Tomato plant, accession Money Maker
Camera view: tilt-top (135 deg); turntable rotation: 300 degrees
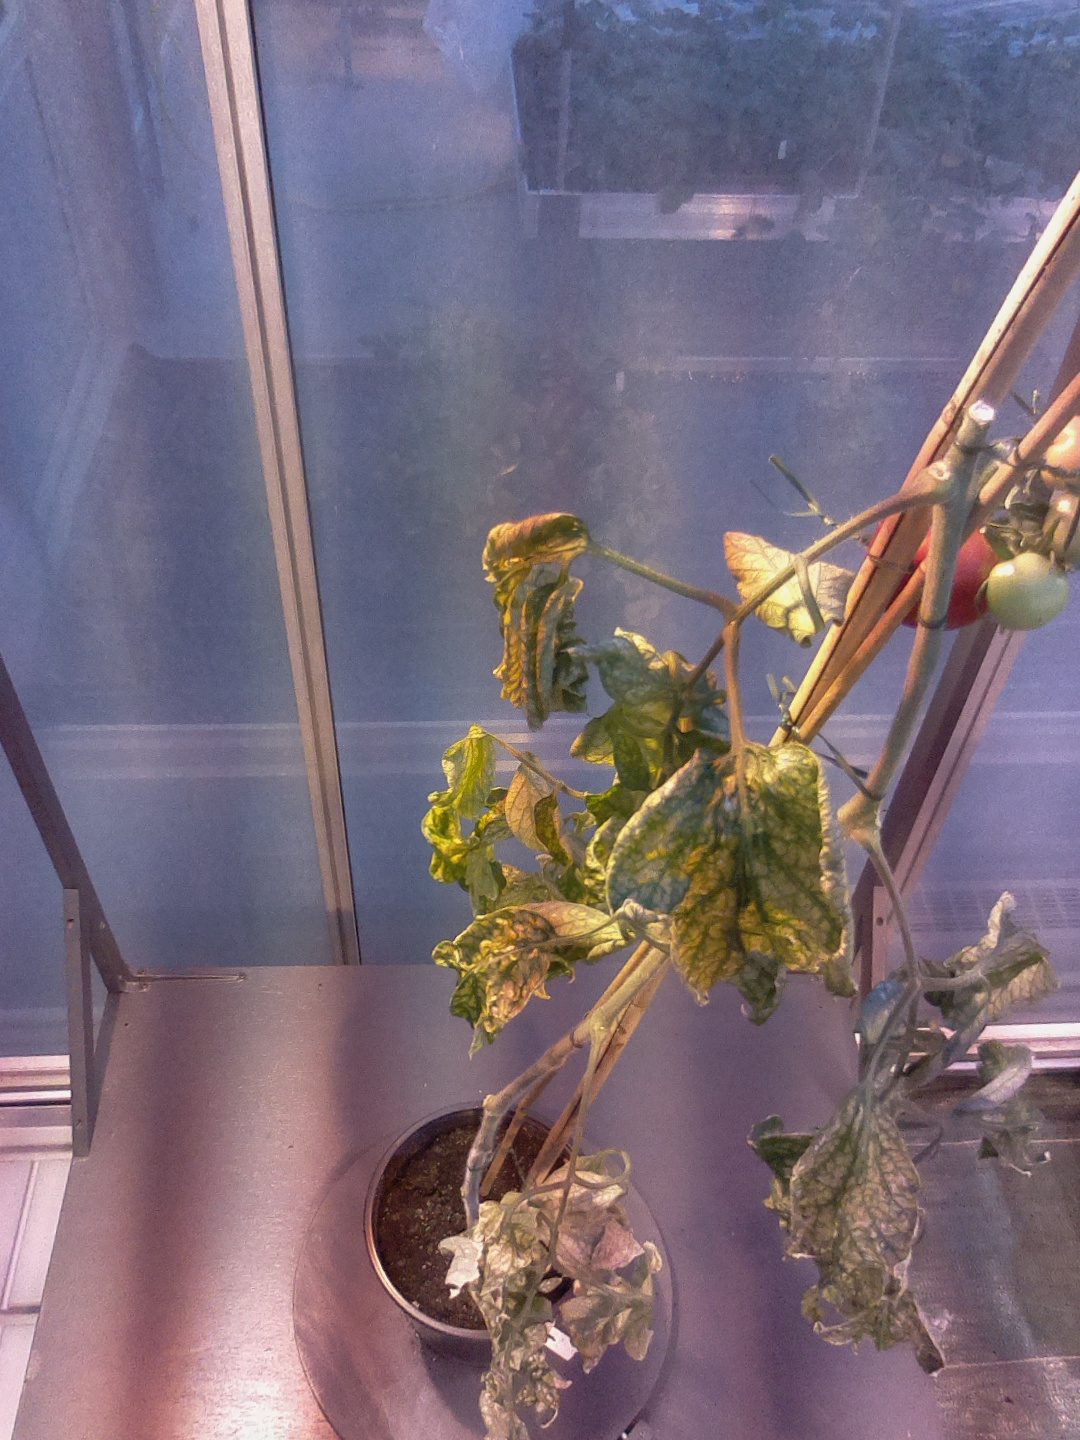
BBCH growth stage 82: 20%-30% of fruits show typical fully ripe color